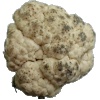
Label: Cauliflower 1